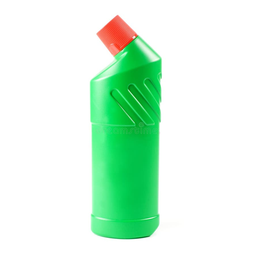
Label: plastic